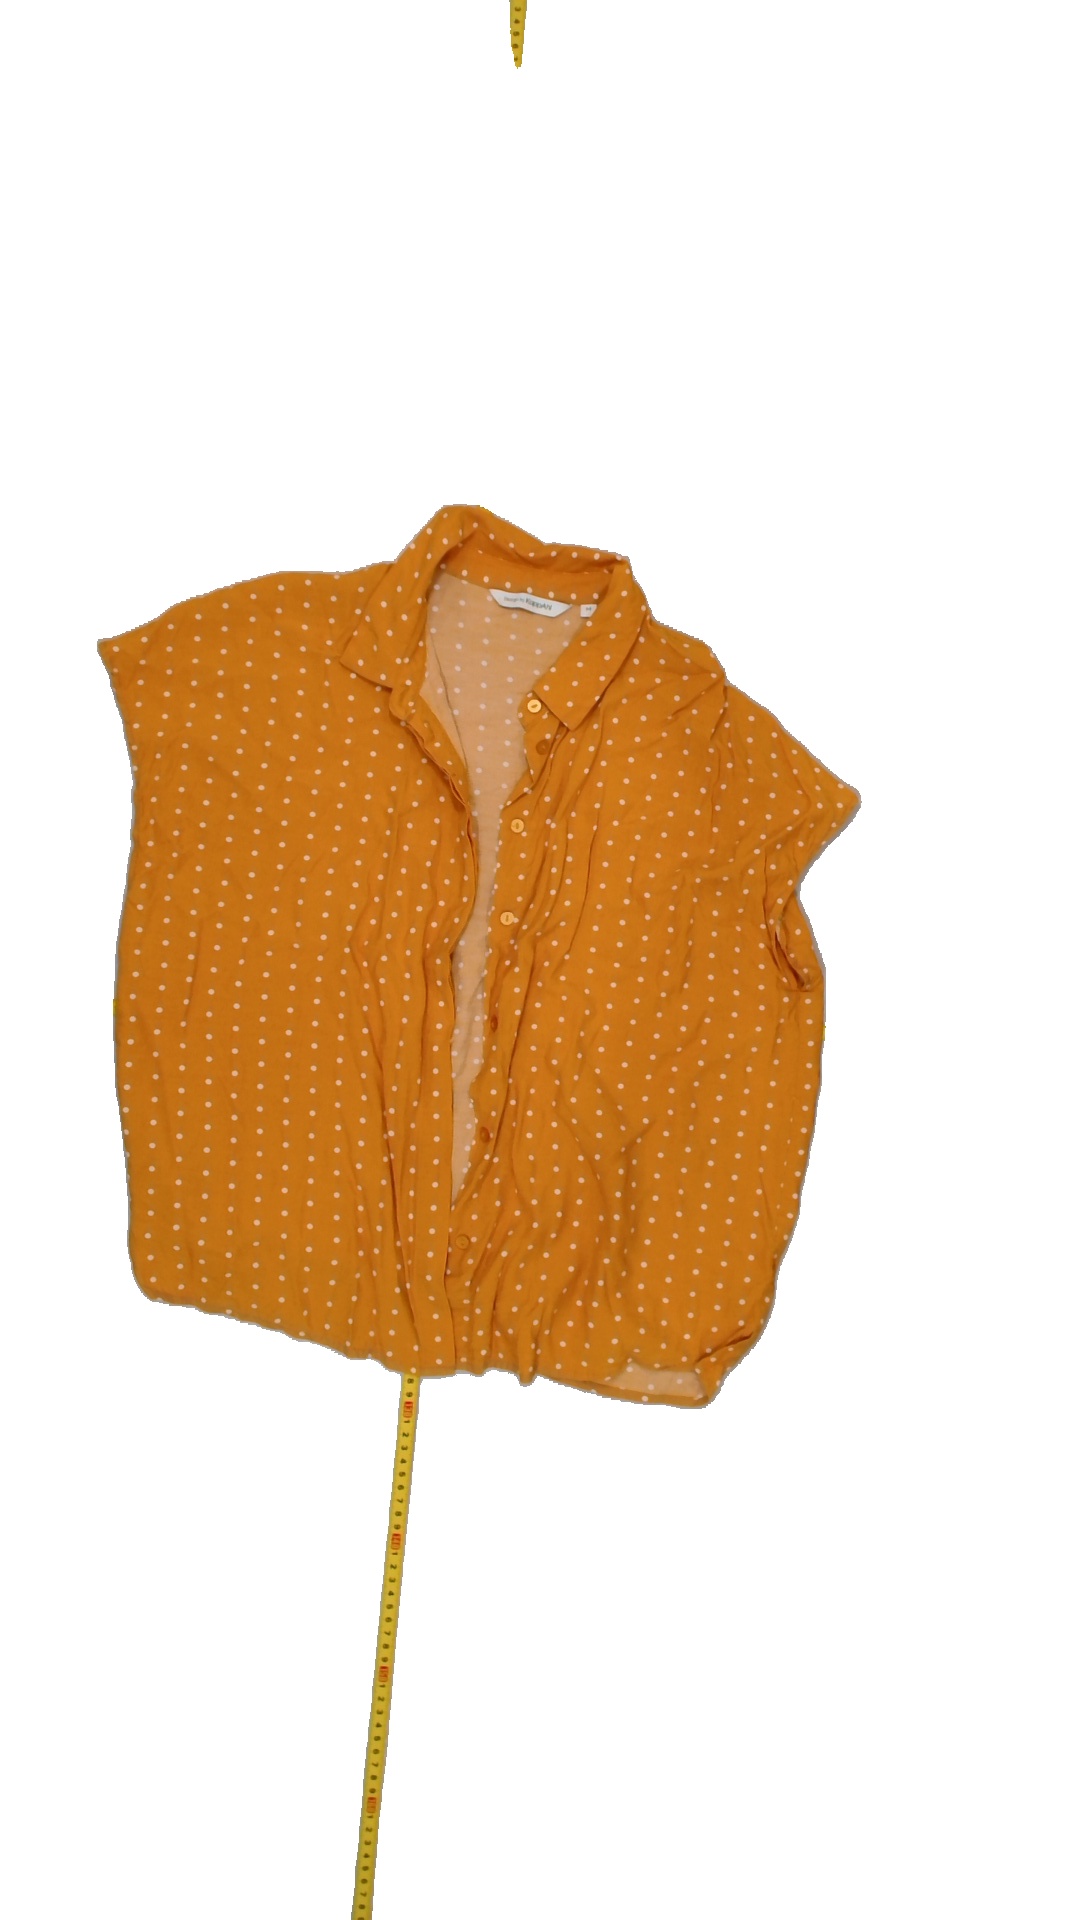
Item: Blouse (Ladies)
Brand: Kappahl
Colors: White, Yellow
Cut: Collar
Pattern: Dots
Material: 100% Visc
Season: All
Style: No trend
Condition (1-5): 5
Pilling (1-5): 5
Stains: No
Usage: Reuse
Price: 50-100